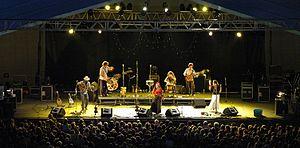
Les Jeudis du port est un festival gratuit de musiques et d'arts de la rue se déroulant tous les jeudis soirs de mi-juillet à mi-août depuis 1989, sur le port de commerce de Brest.